RK Metalurg Skopje

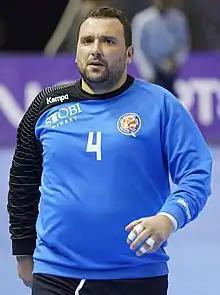
Dinamite Pivot Ivan Dimovski

But in the time of the crisis 7 players left the club: Stanić, Kocić, Marsenić, Borozan, Cindrić, Atman, Lipovina. As the crisis continued in 2015, 9 more players left the club: Mojsovski, Jonovski, V.Markoski, N.Markoski, Vugrinec, Mirkulovski, Dimovski, Manaskov, Georgievski. The management of the club decided to temporarily pull the shirt number 13, which in the previous 12 years wore Mirkulovski. In continuation of the season, "Metalurg" continued to play with reserve, mostly made up of young players.